Freemasonry in the French Third Republic

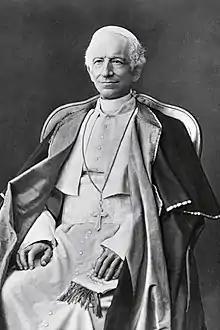
Pope Leo XIII in 1878.

This project is aligned with the tenets of the Lights movement and the philosophies of 18th-century thinkers. It represents a core aspect of Freemasonry's imaginative realm, which strives to facilitate accessible avenues for knowledge and learning for all. From 1870 onwards, Freemasonry devoted a significant amount of its efforts to the establishment of free schools, which were to be independent of the control of religious congregations. The approach is frequently referred to as the "Unified School", and it was driven by two key motives. The initial concept is philosophical and can be defined as a translation of the term "light", which symbolizes the acquisition of knowledge and the development of discernment, leading to the emergence of independent thought. This freedom of thought is established through public education based on science, morality, and knowledge. The second is political: access to instruction alone does not allow certain social classes to attain higher education. This difficulty, which effectively perpetuates an unequal system that favors the bourgeoisie and blocks social mobility, risks leading to a proletarian revolution, which Freemasons generally wish to avoid.